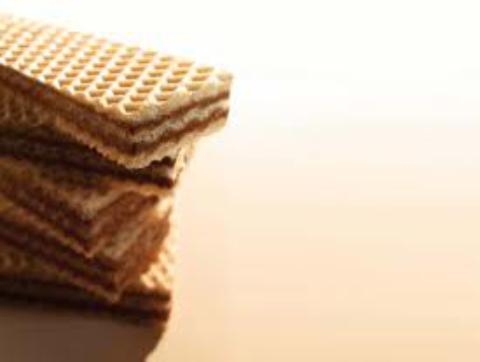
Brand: Loacker
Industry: Food